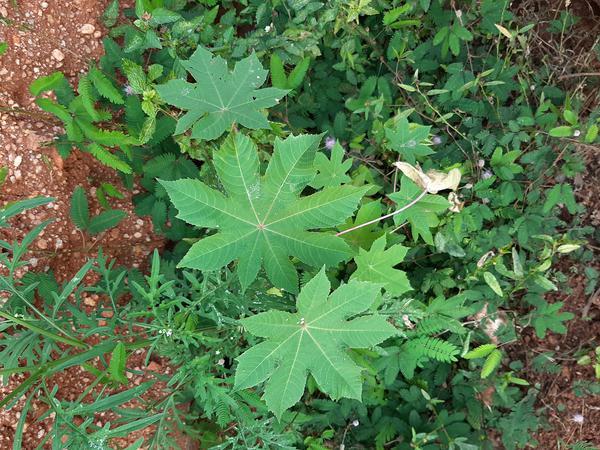
Plant: Castor